Giant clam

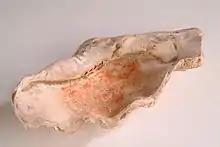
Piece of giant clam shell that was used in ancient Egypt as a paint holder

The main reason that giant clams are becoming endangered is likely to be intensive exploitation by bivalve fishers. Mainly large adults are killed because they are the most profitable.